Sticky bun

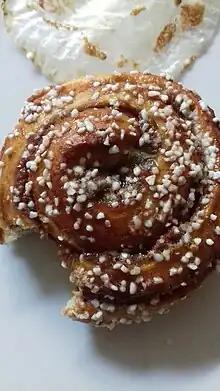
Swedish cinnamon bun

Sticky buns have been consumed since the Middle Ages, at which time cinnamon became more prominent.